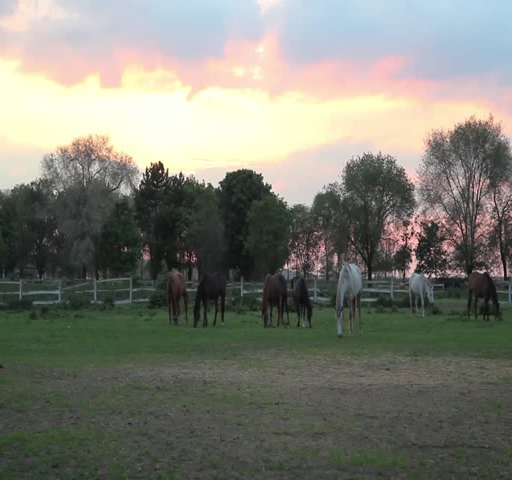
horses on a meadow at dusk